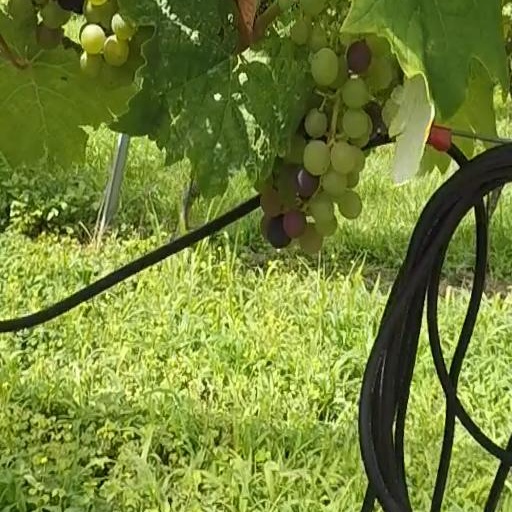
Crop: grape